Legend of Mana

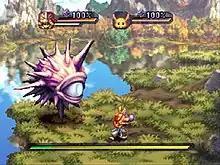
A boss battle featuring the protagonist and a Rabite pet. The party's health and special move meter is shown in the gauges at the top, and the enemy's health is shown in the bar at the bottom.

Like previous games in the "Mana" series, "Legend of Mana" displays an angled top-down perspective, in which the player characters navigate the terrain and fight off hostile creatures. The player controls the unnamed main character, and is assisted by up to two companions. One of these companions is an optional support character, which depends on what quest the player is performing, while another companion can be chosen by the player out of a roster of monsters, pets, and golems. Both companions are typically controlled by the game's AI, though a second player can take control of the support character, or load in their own character from a different save file, if present. The main character and companions each have their own set of numerical attributes including hit points and strength, which represent the amount of damage the player can take or cause. These stats grow whenever the player advances a level, after gaining enough experience points from battle with enemies.